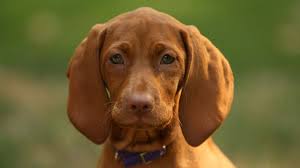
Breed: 207-n000045-redbone